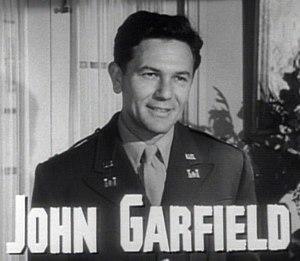
John Garfield est un acteur américain né le 4 mars 1913 dans le Lower East Side, mort d'une crise cardiaque le 21 mai 1952 à New York.